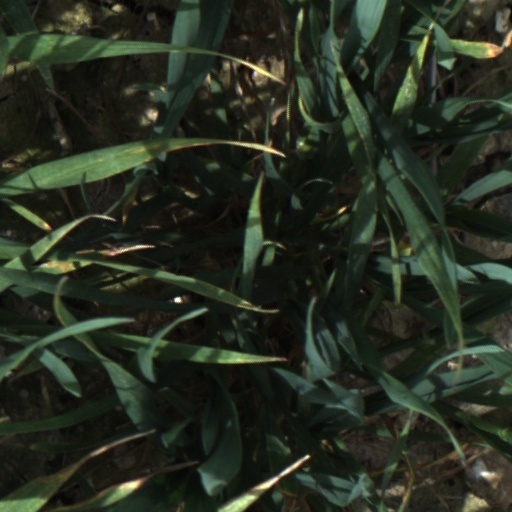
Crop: wheat